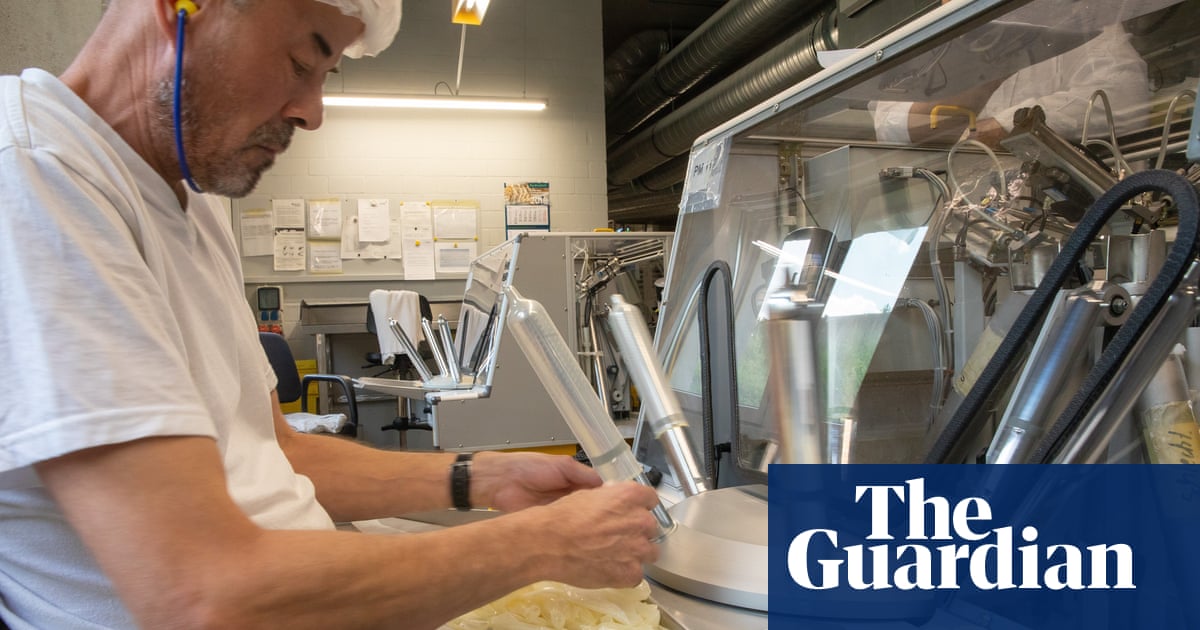
Gender: men